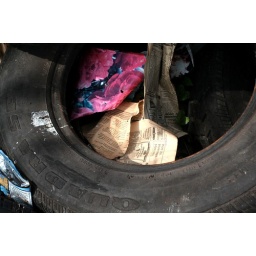
flower paper in tire